Joan, Countess of Flanders

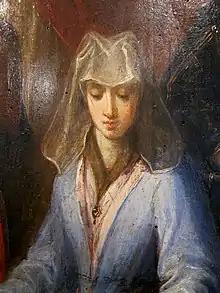
Detail of a portrait of Joan by Arnould de Vuez

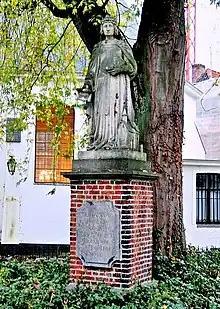
Statue of Joan of Flanders at the

Later medieval chroniclers, such as Matthew Paris, are generally hostile to her; almost all consider that the hermit was indeed the true Baldwin IX of Flanders and by killing him, she committed parricide. In the middle of the 15th century, the book "Baudouin, Count of Flanders", presents Joan as the illegitimate child of the Count with a Saracen possessed by a demon, who commits patricide after a tortuous romantic plot.